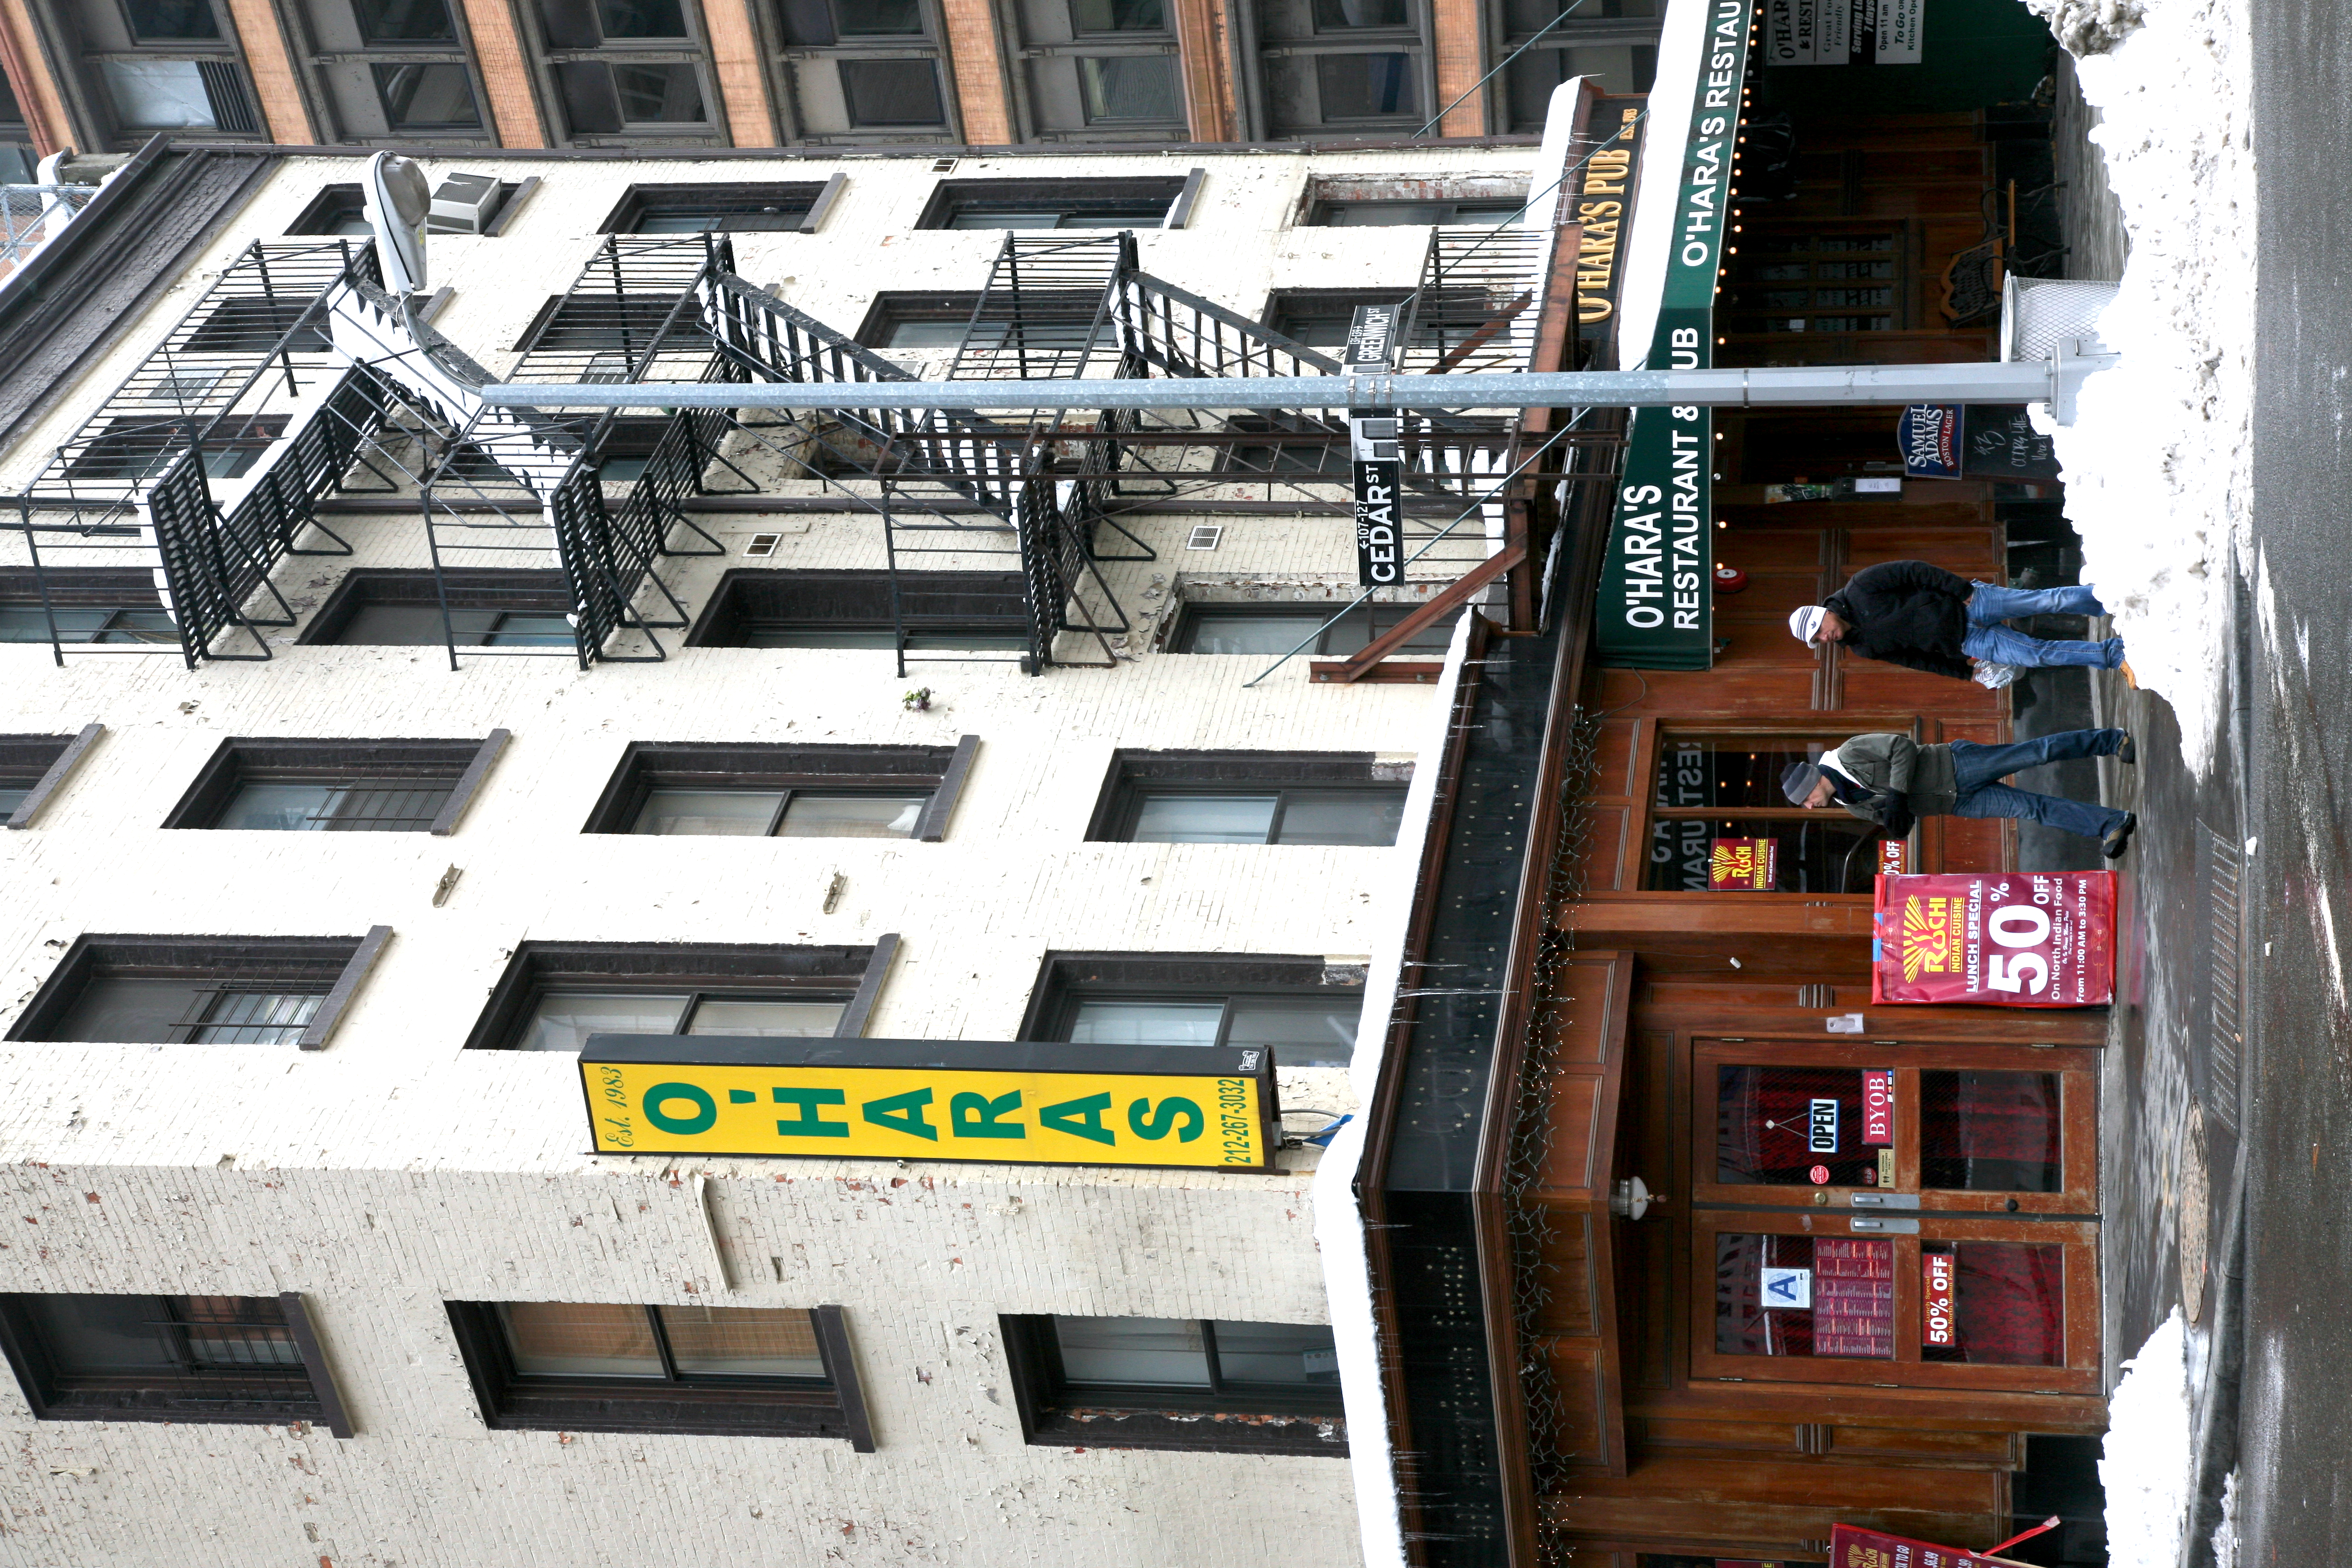
architecture, road, street, house, town, restaurant, city, manhattan, downtown, nyc, canon, facade, newyork, newyorkcity, ny, 5d, pub, lowermanhattan, ef24105mmf4lisusm, neighbourhood, oharas, greenwichst, thamesst, urban area, residential area, human settlement